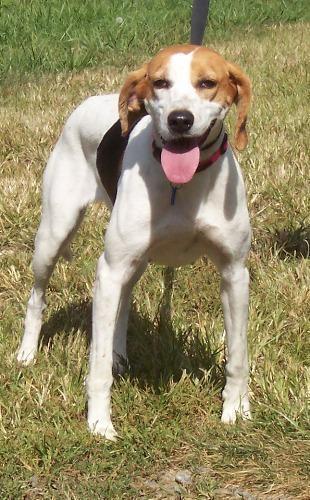
Walker_hound